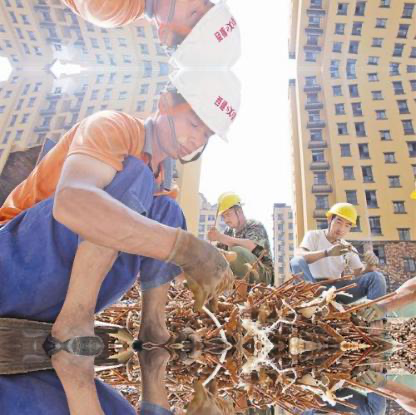
Objects in the image:
label: helmet
label: helmet
label: helmet
label: helmet